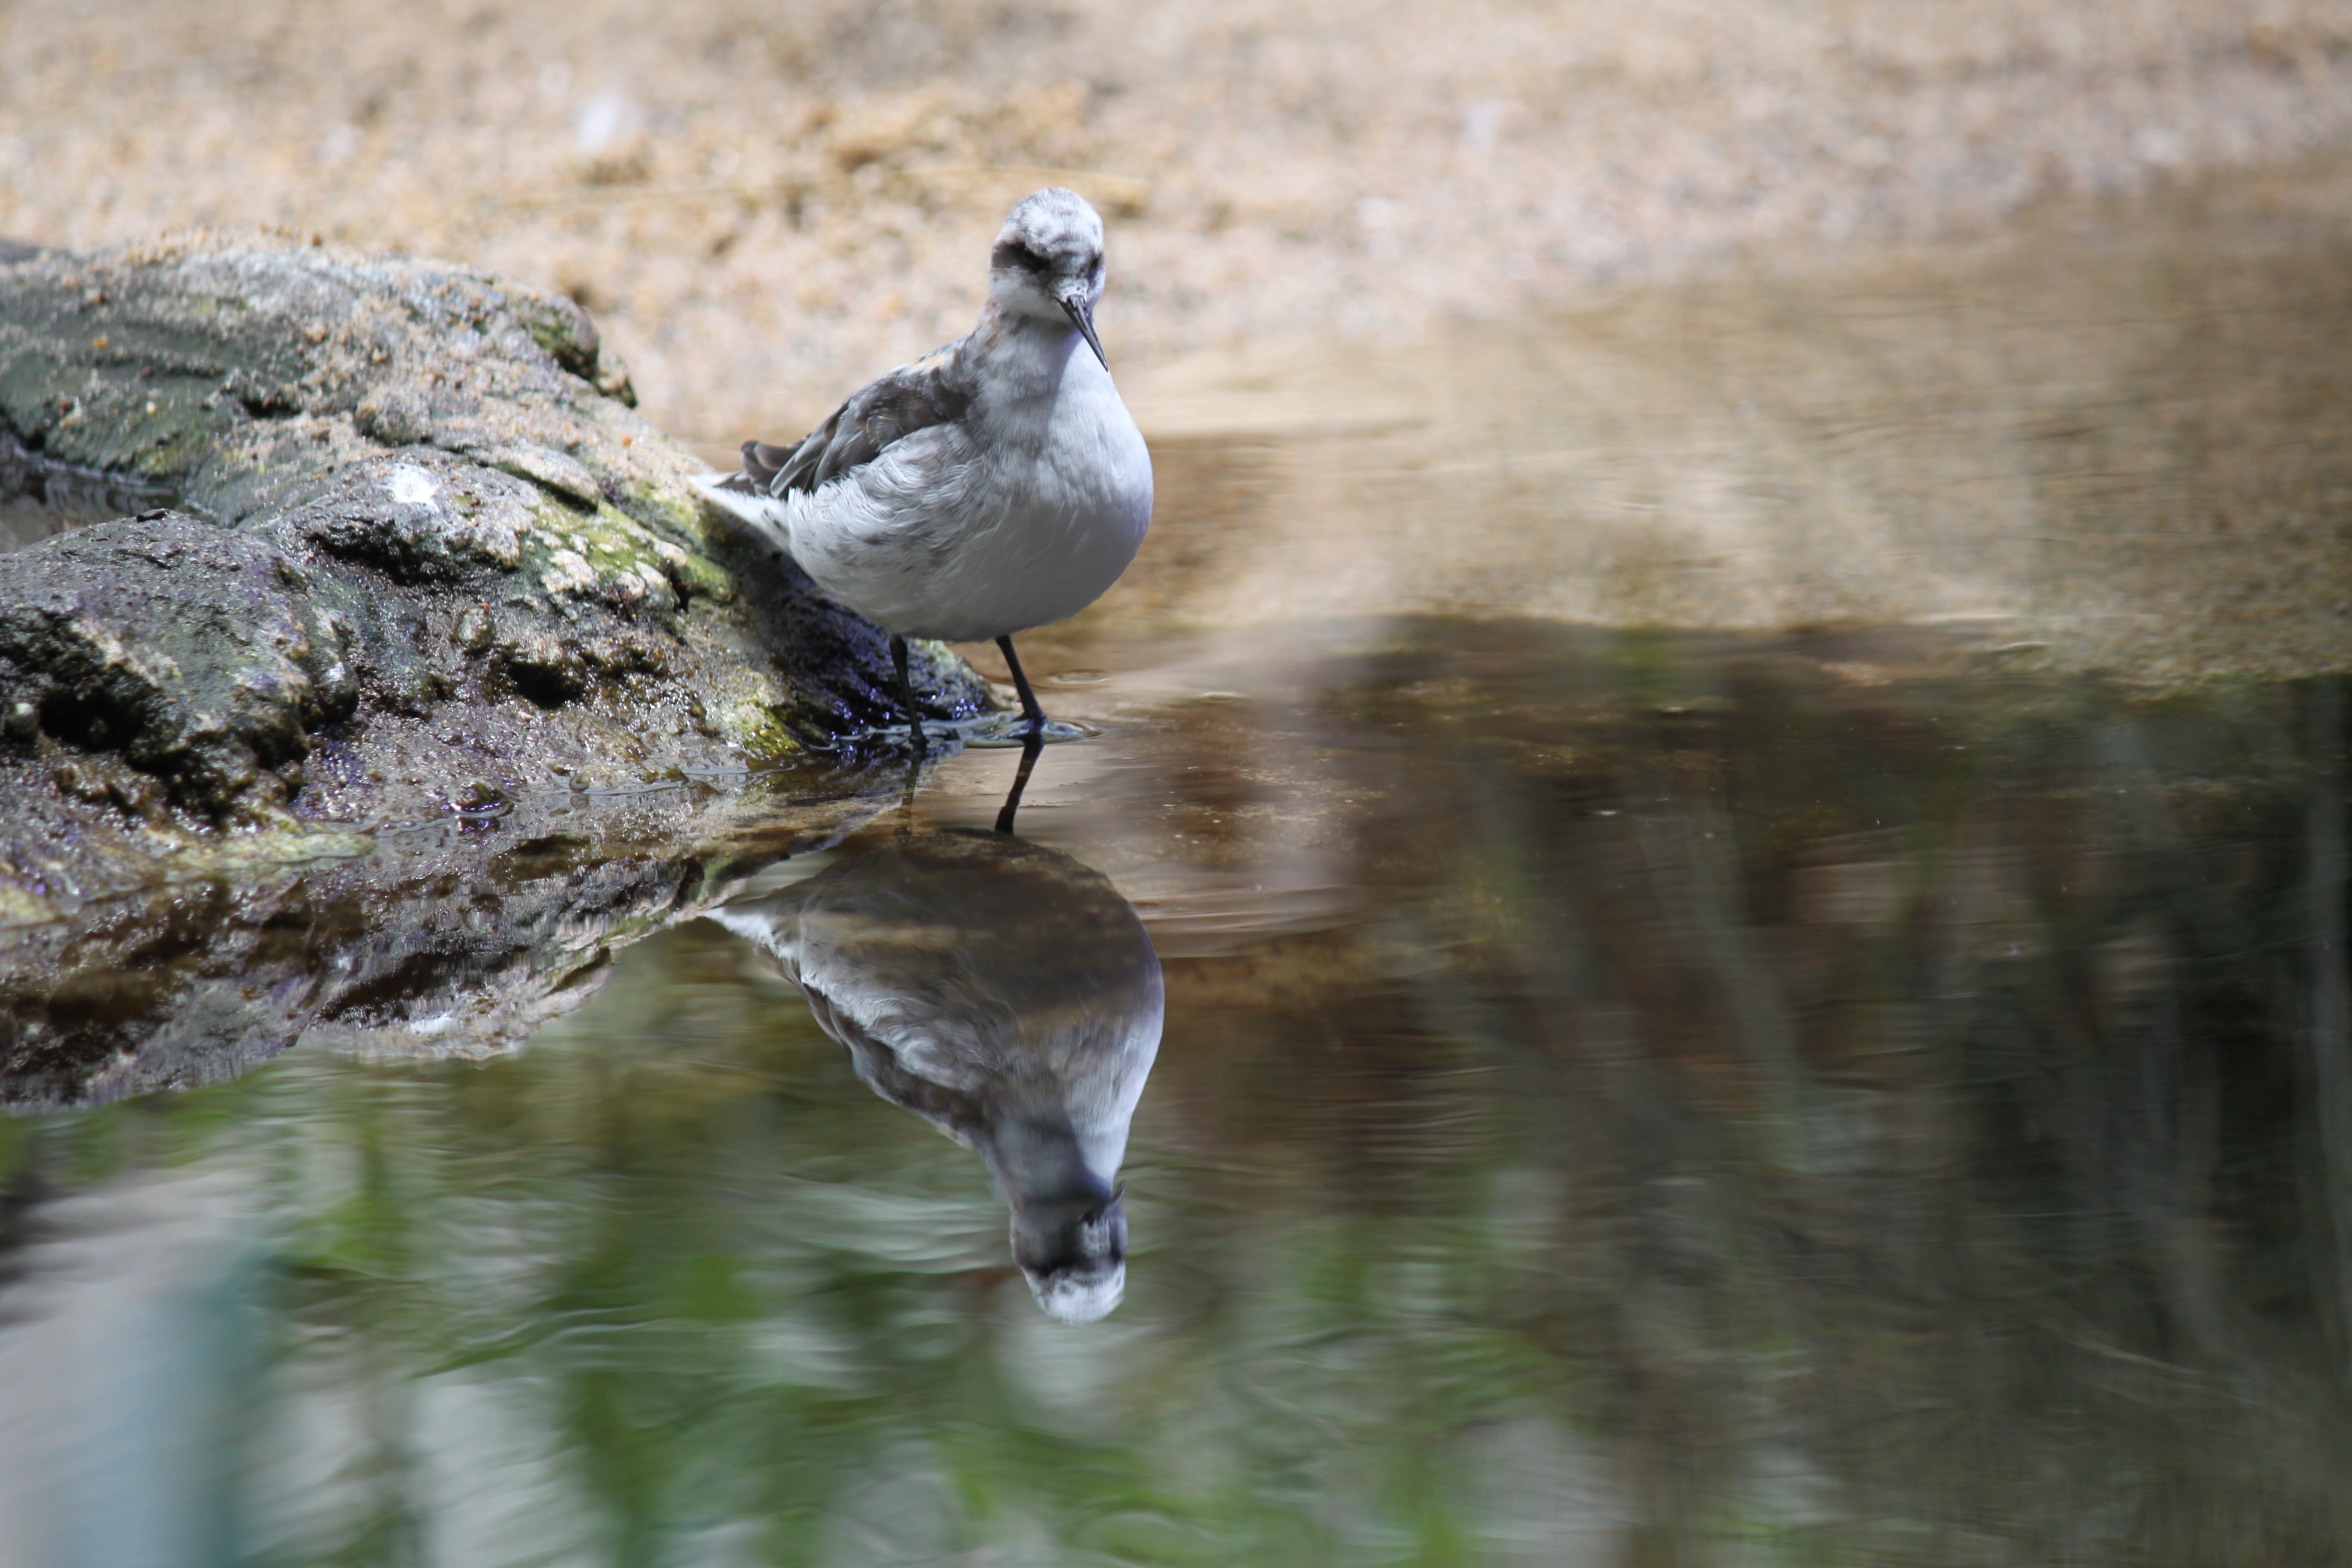
water, nature, bird, animal, pond, wildlife, zoo, reflection, beak, fauna, vertebrate, perching bird